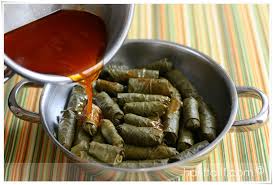
Yemek: yaprak_sarma